Describe the emotion expressed in this image:  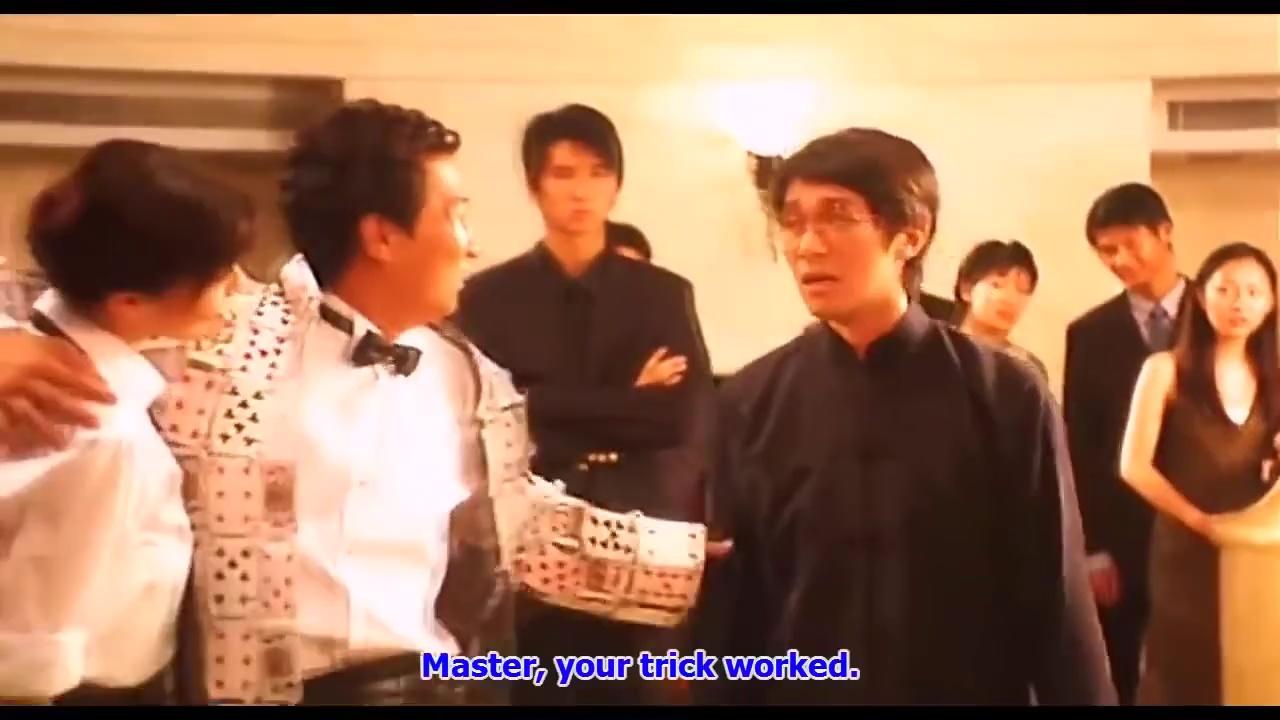
This person displays Suffering, valence and arousal with high intensity.